Frosty Paws

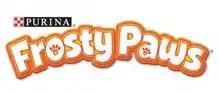
The Frosty Paws logo

Frosty Paws were originally exclusively available in the original (Vanilla)-flavor ice cream cups. The ice cream cups were originally invented in the 1970s by Dr William Tyznik, a professor emeritus of animal science at The Ohio State University. Diane McIntyre, Nestlé spokeswoman stated, "He was a regular visitor to his local ice cream parlour, where he often saw two elderly ladies feeding ice cream to their dogs. When he advised them that this was not the most suitable food for their pets, the ladies challenged him to create a dog-friendly alternative."